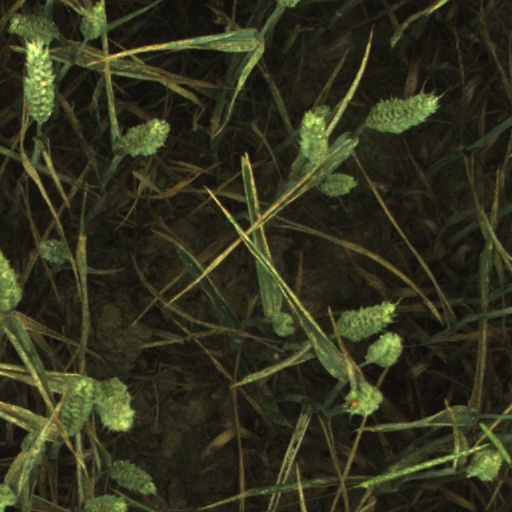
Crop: wheat